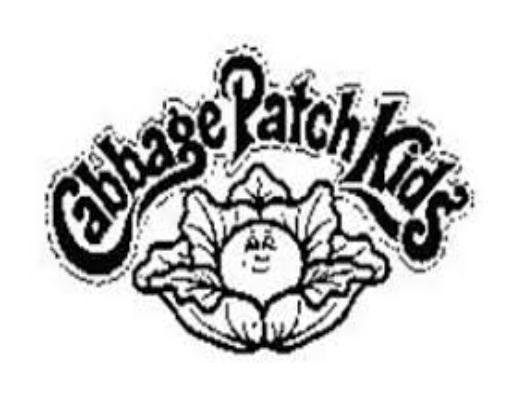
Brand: Cabbage Patch Kids
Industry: Leisure